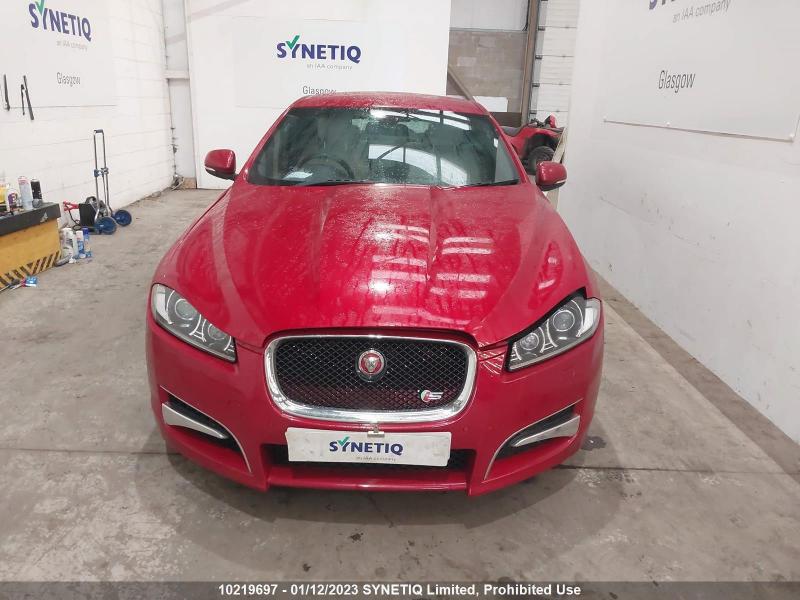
Aucun dommage détecté.
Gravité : aucun